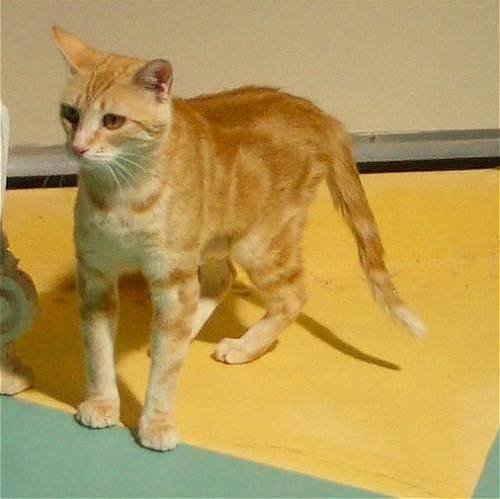
Label: cat